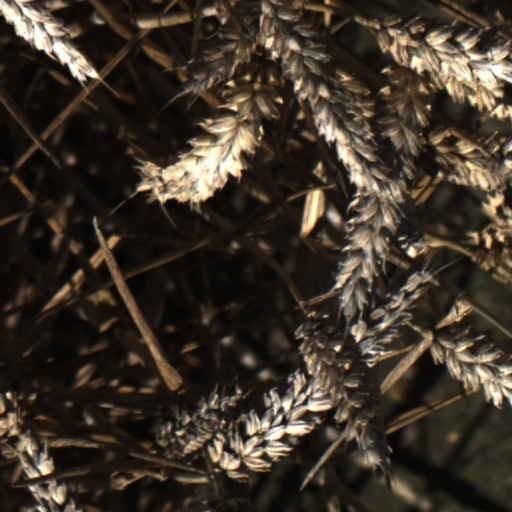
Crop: wheat